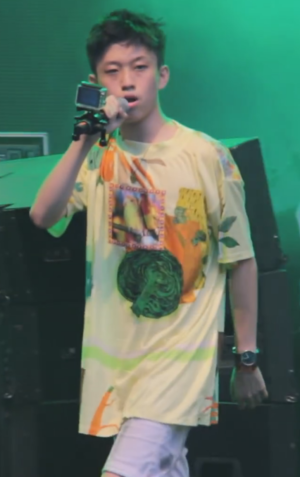
Rich Brian, de son vrai nom Brian Imanuel, né le 3 septembre 1999 à Jakarta, est un rappeur et humoriste indonésien. Il se fait mondialement connaître en 2016 avec le titre Dat $tick.